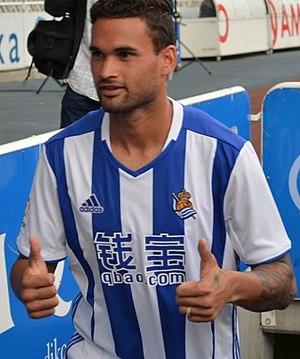
Willian José da Silva, plus communément appelé Willian José, né le 23 novembre 1991 à Porto Calvo au Brésil, est un footballeur brésilien évoluant au poste d'attaquant à la Real Sociedad.